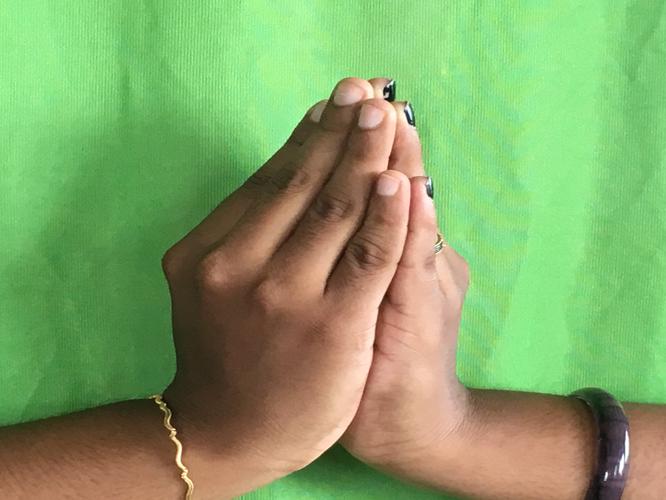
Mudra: Kapotham
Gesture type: double_hand